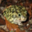
Label: frog